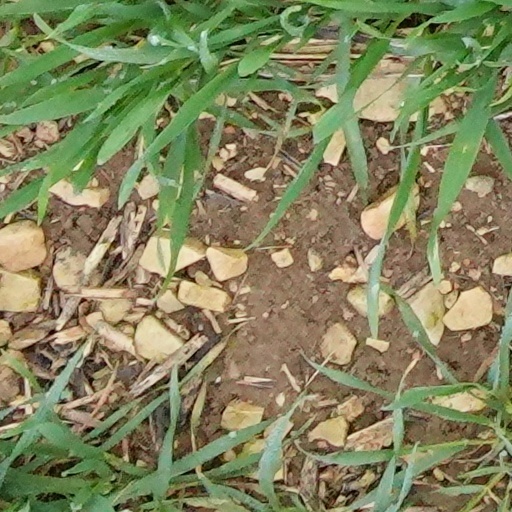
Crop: wheat